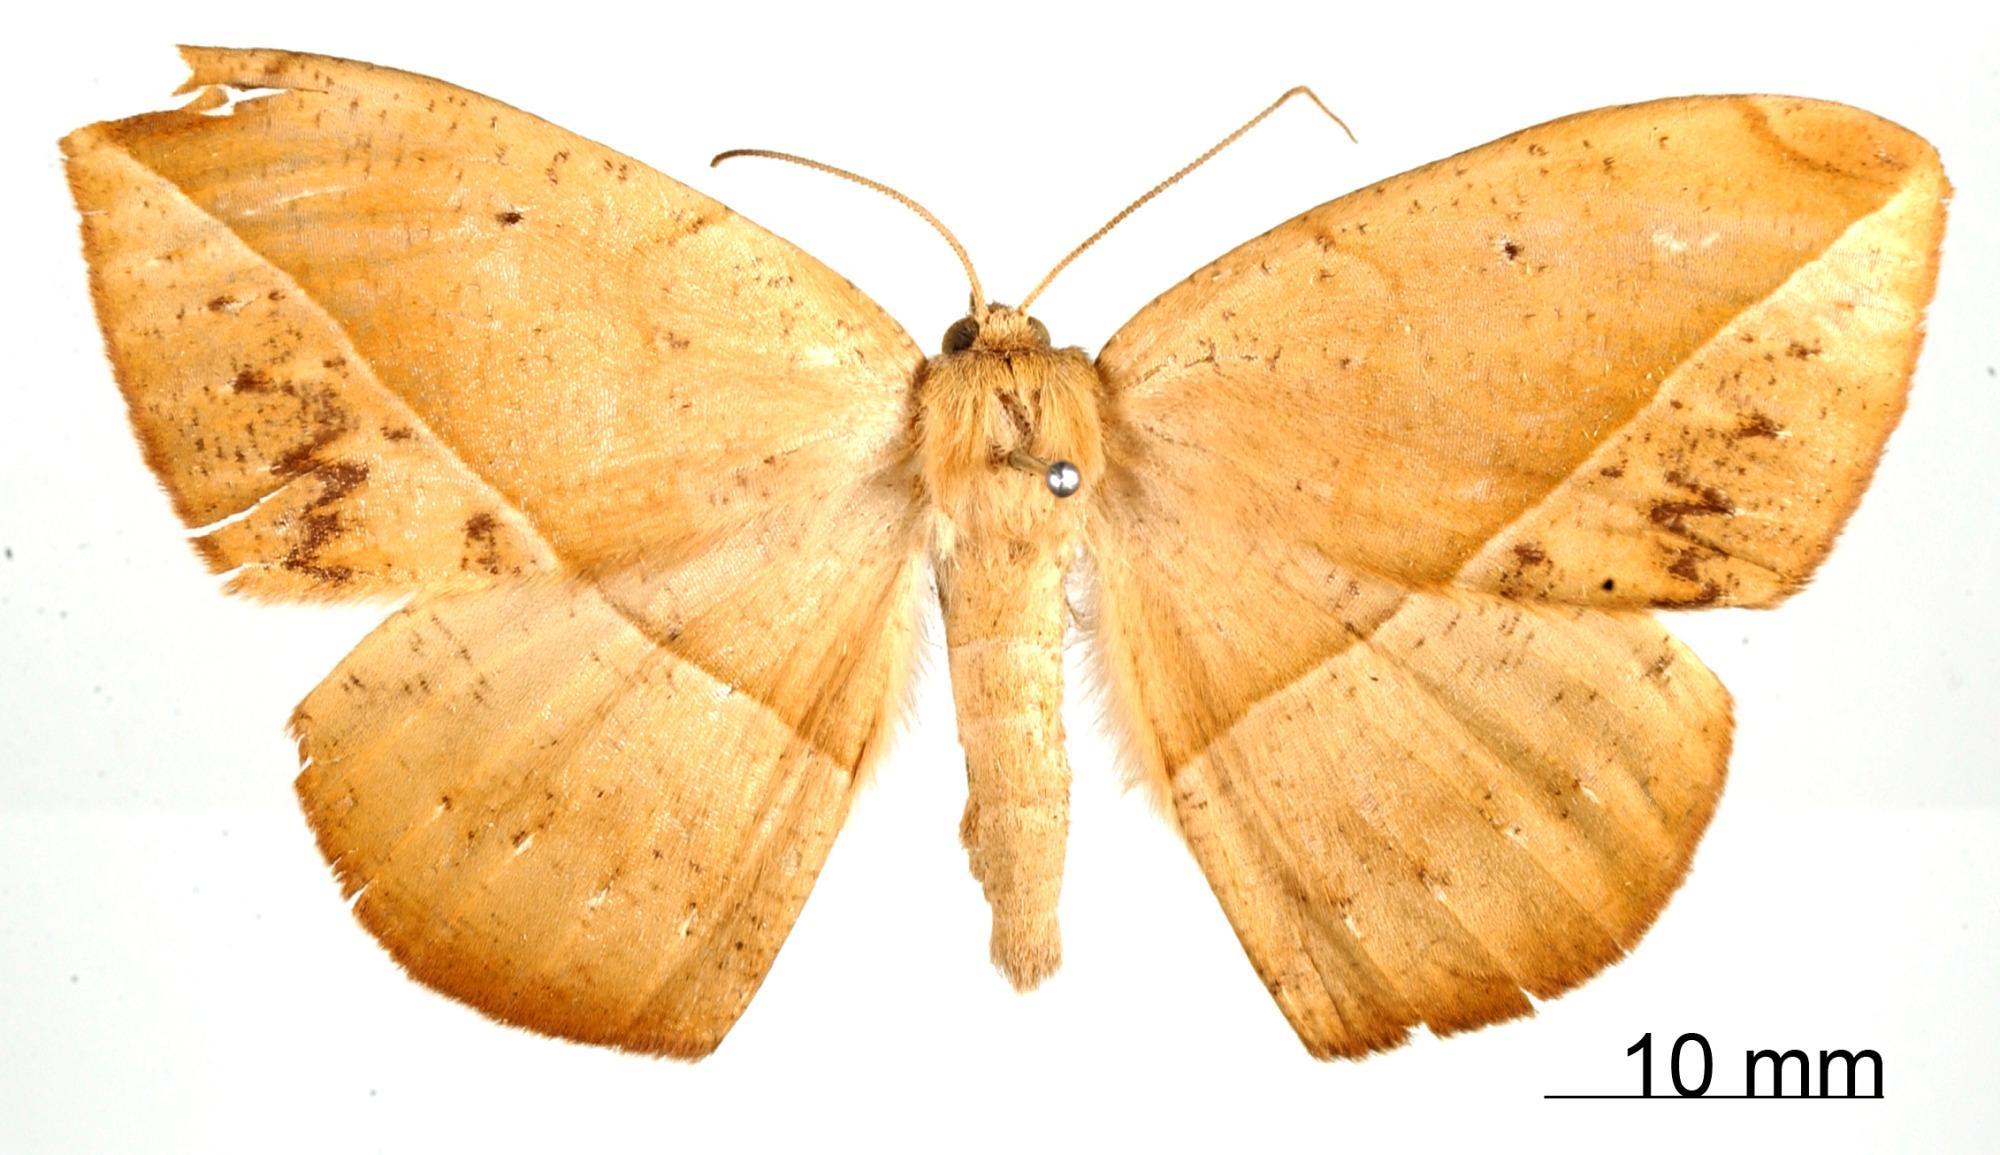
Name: Microgonia terrosa
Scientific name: Microgonia terrosa Dognin, 1900
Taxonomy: Animalia, Arthropoda, Insecta, Lepidoptera, Geometridae, Ennominae
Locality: El Monje, pres Loja, Ecuador, Ecuador